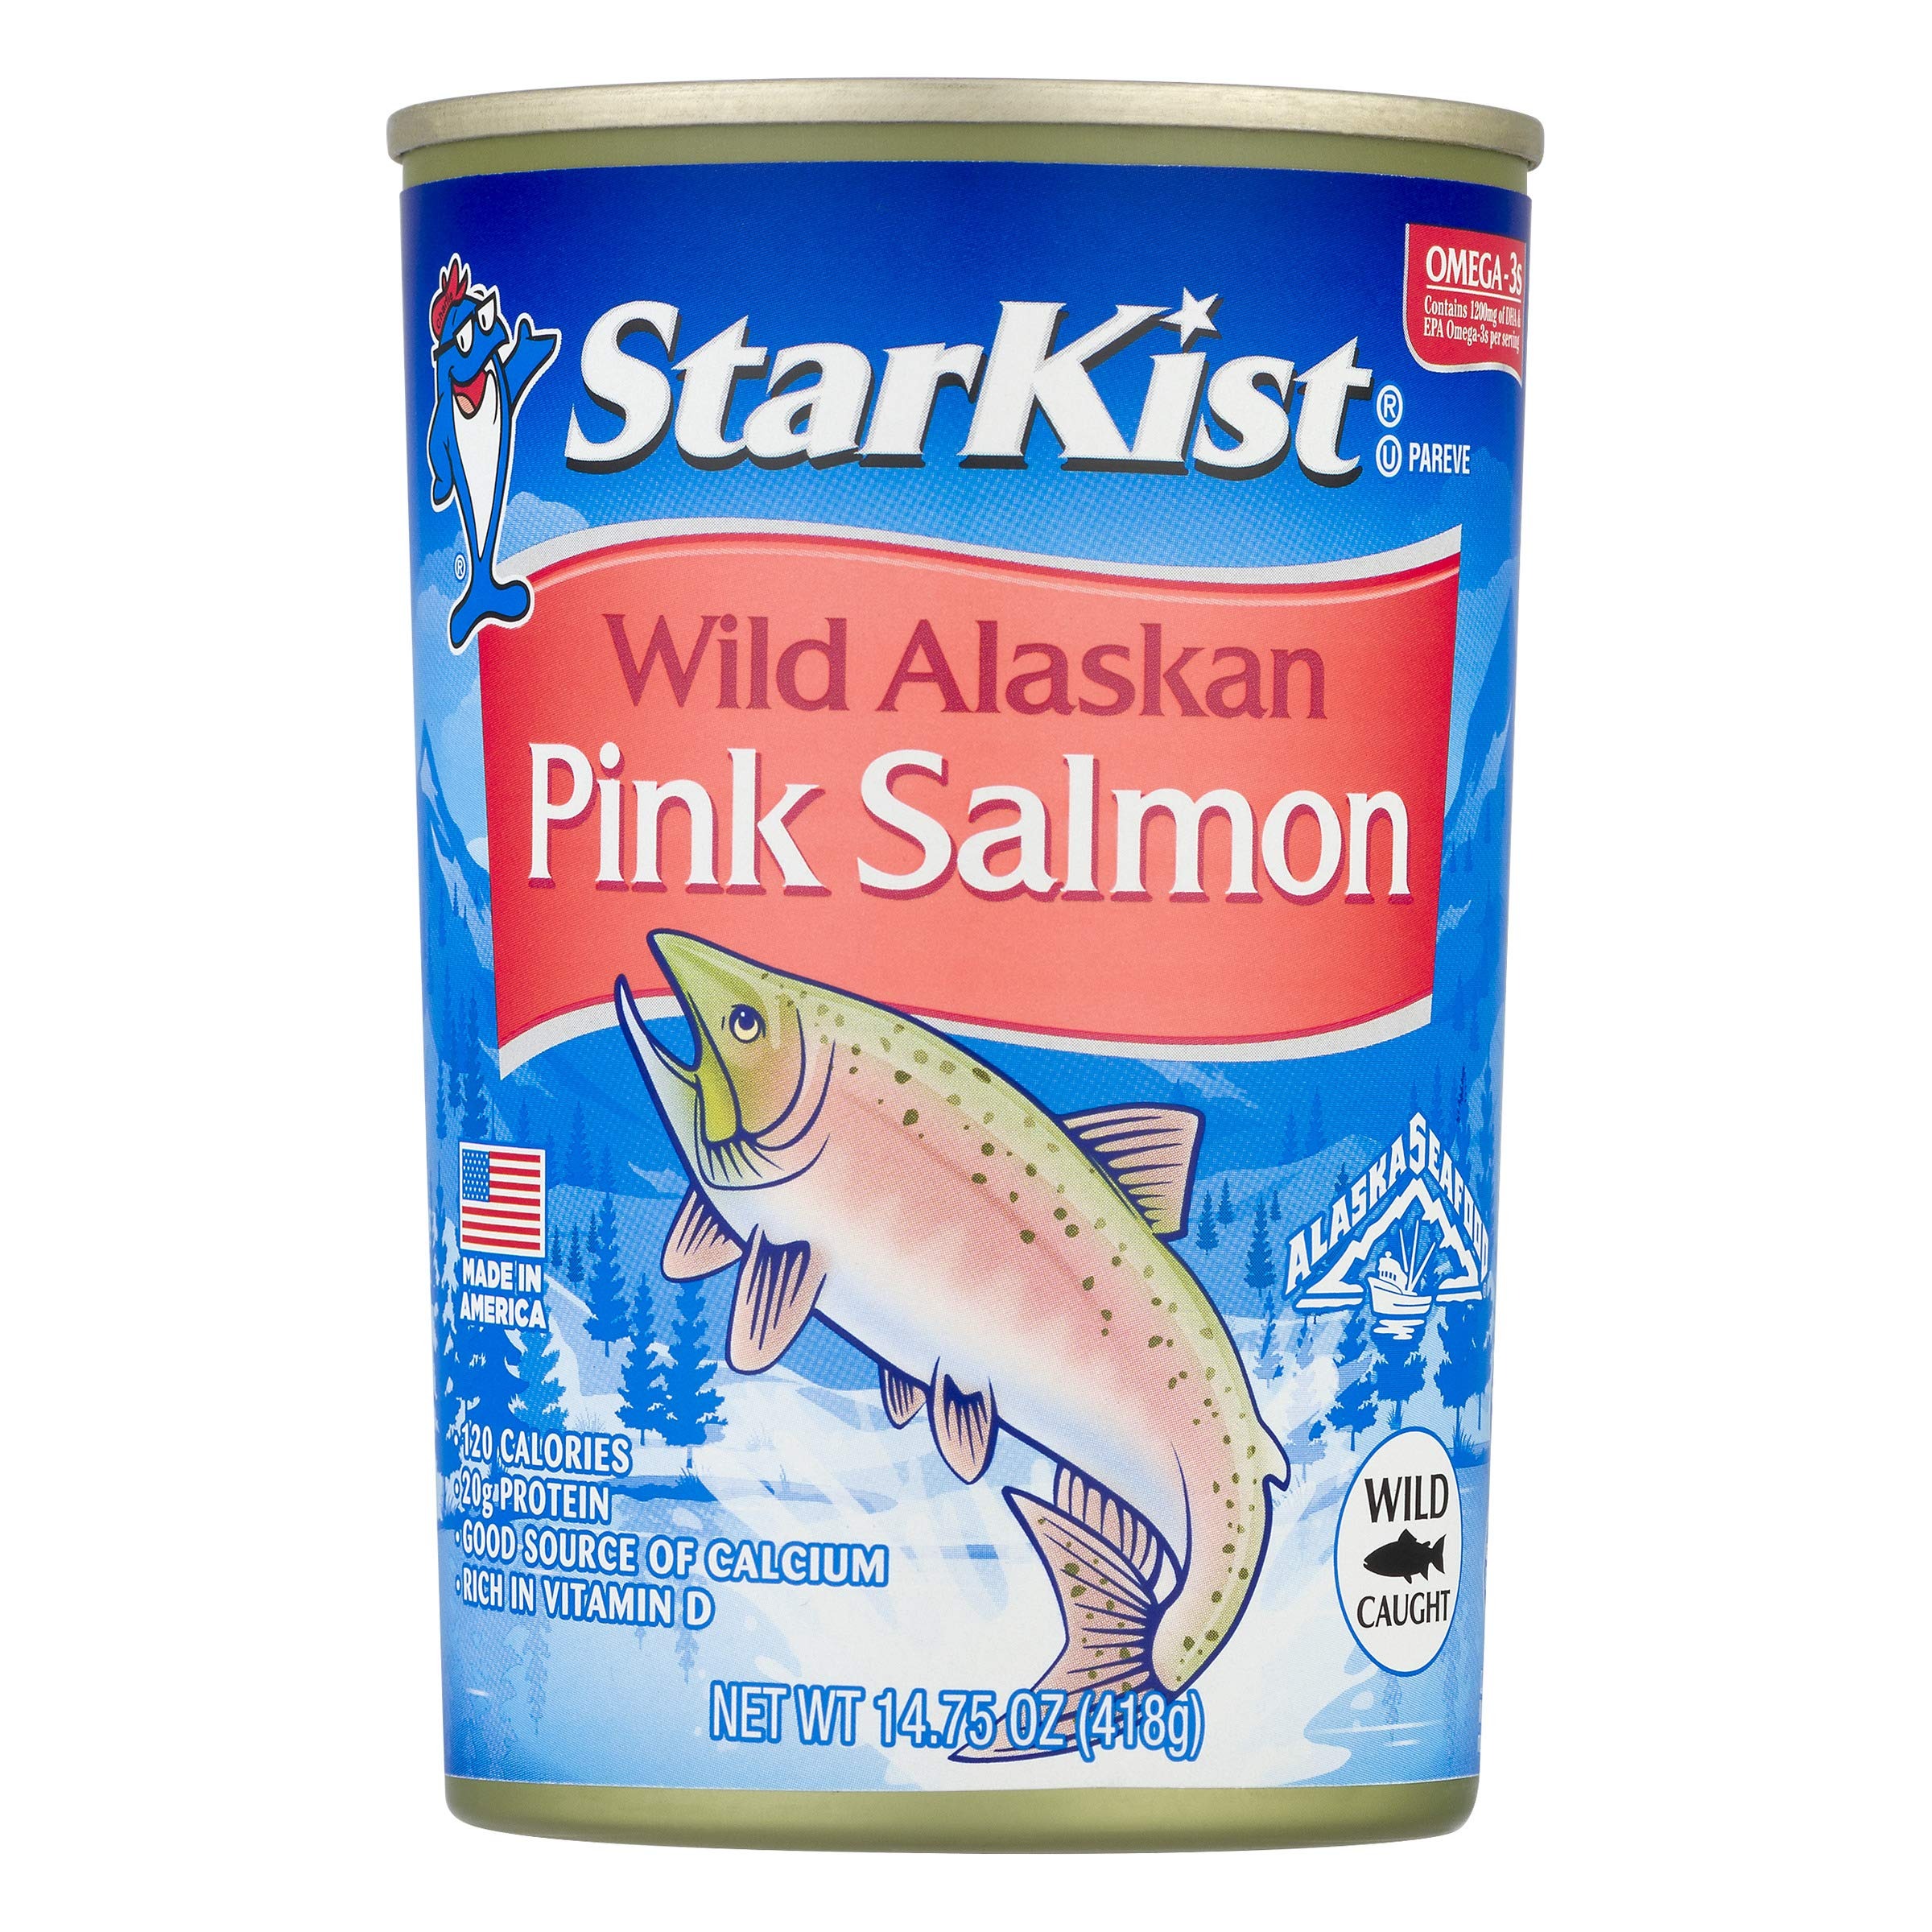
Item Name: StarKist Wild Alaskan Pink Salmon - 14.75 oz. Can
Bullet Point 1: Delicious Flavor: The Starkist Wild Alaskan Pink Salmon can features 100% wild caught salmon from the pristine waters of Alaska
Bullet Point 2: Good Source of Protein: With 20g of protein per serving, our Wild Alaskan Pink Salmon is naturally a good source of protein and Omega 3s It’s low in saturated fat, a good source of calcium and rich in vitamin D. Plus, it’s soy free and gluten free
Bullet Point 3: Add Variety to Your Diet: StarKist Wild Alaskan Pink Salmon is a wholesome choice for a snack or meal It’s an easy way to add seafood to your diet and fits well with Keto, Mediterranean, and Paleo diet plans
Bullet Point 4: Versatile: StarKist Wild Alaskan Pink Salmon is a versatile and easy way to liven up a meal It's even great on it's own as a snack or meal
Bullet Point 5: Endless Possibilities: This salmon can is perfect to make salmon cakes, croquettes, stews and salads
Value: 14.75
Unit: Ounce

Price: 10.95